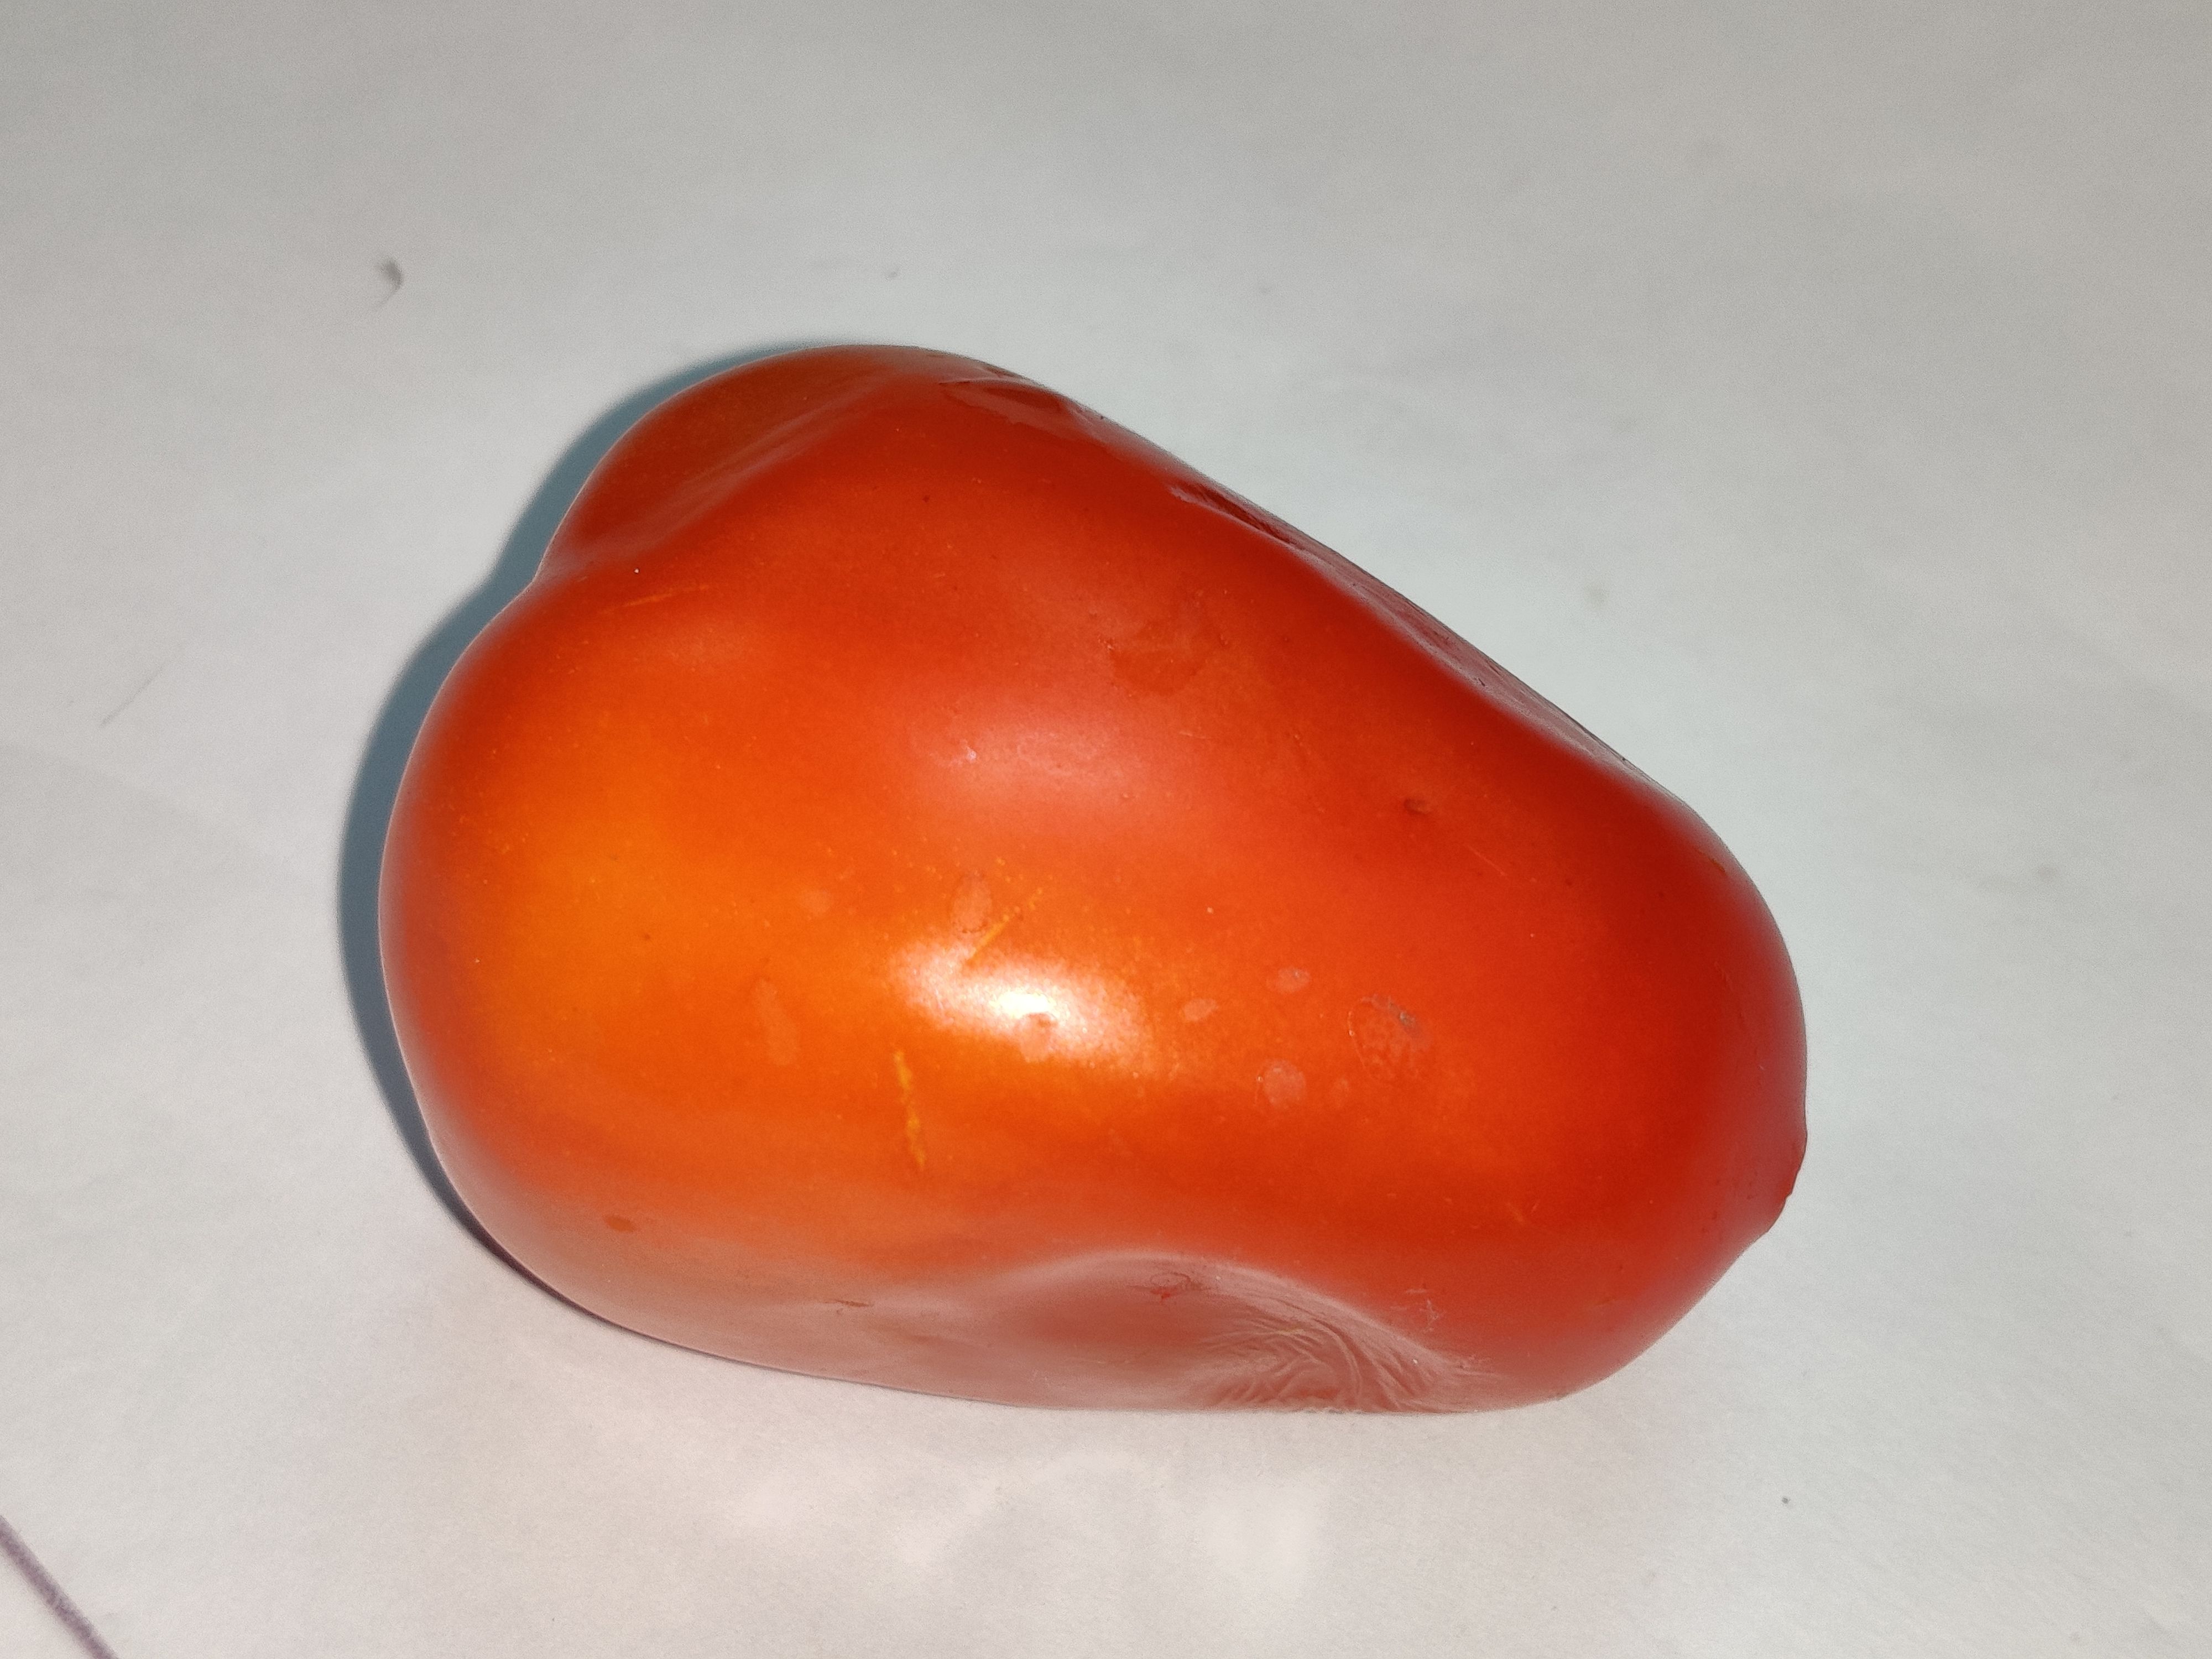
Fruit: tomatoes
Grade: 2nd-grade